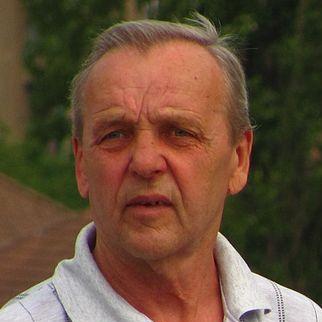
Age: 71